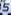
Number: 5